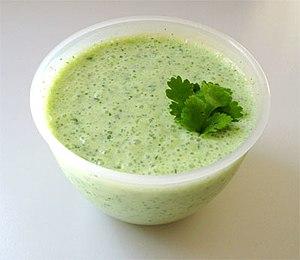
Banda est une ville et une municipalité de l'Uttar Pradesh en Inde
Lucknow est la capitale de l'État de l'Uttar Pradesh en Inde. Elle est également la capitale de l'une des 18 divisions territoriales de cet État et du district de Lucknow.